World Association of Wrestling

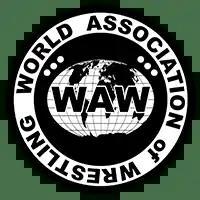

World Association of Wrestling (WAW) is a British independent professional wrestling promotion founded by Ricky Knight, Sweet Saraya, and Jimmy Ocean in 1994 in Norwich, England. It is affiliated with the all-female promotion Bellatrix Female Warriors which is also owned by Saraya Knight. The promotion features British-style wrestling and uses British rules.